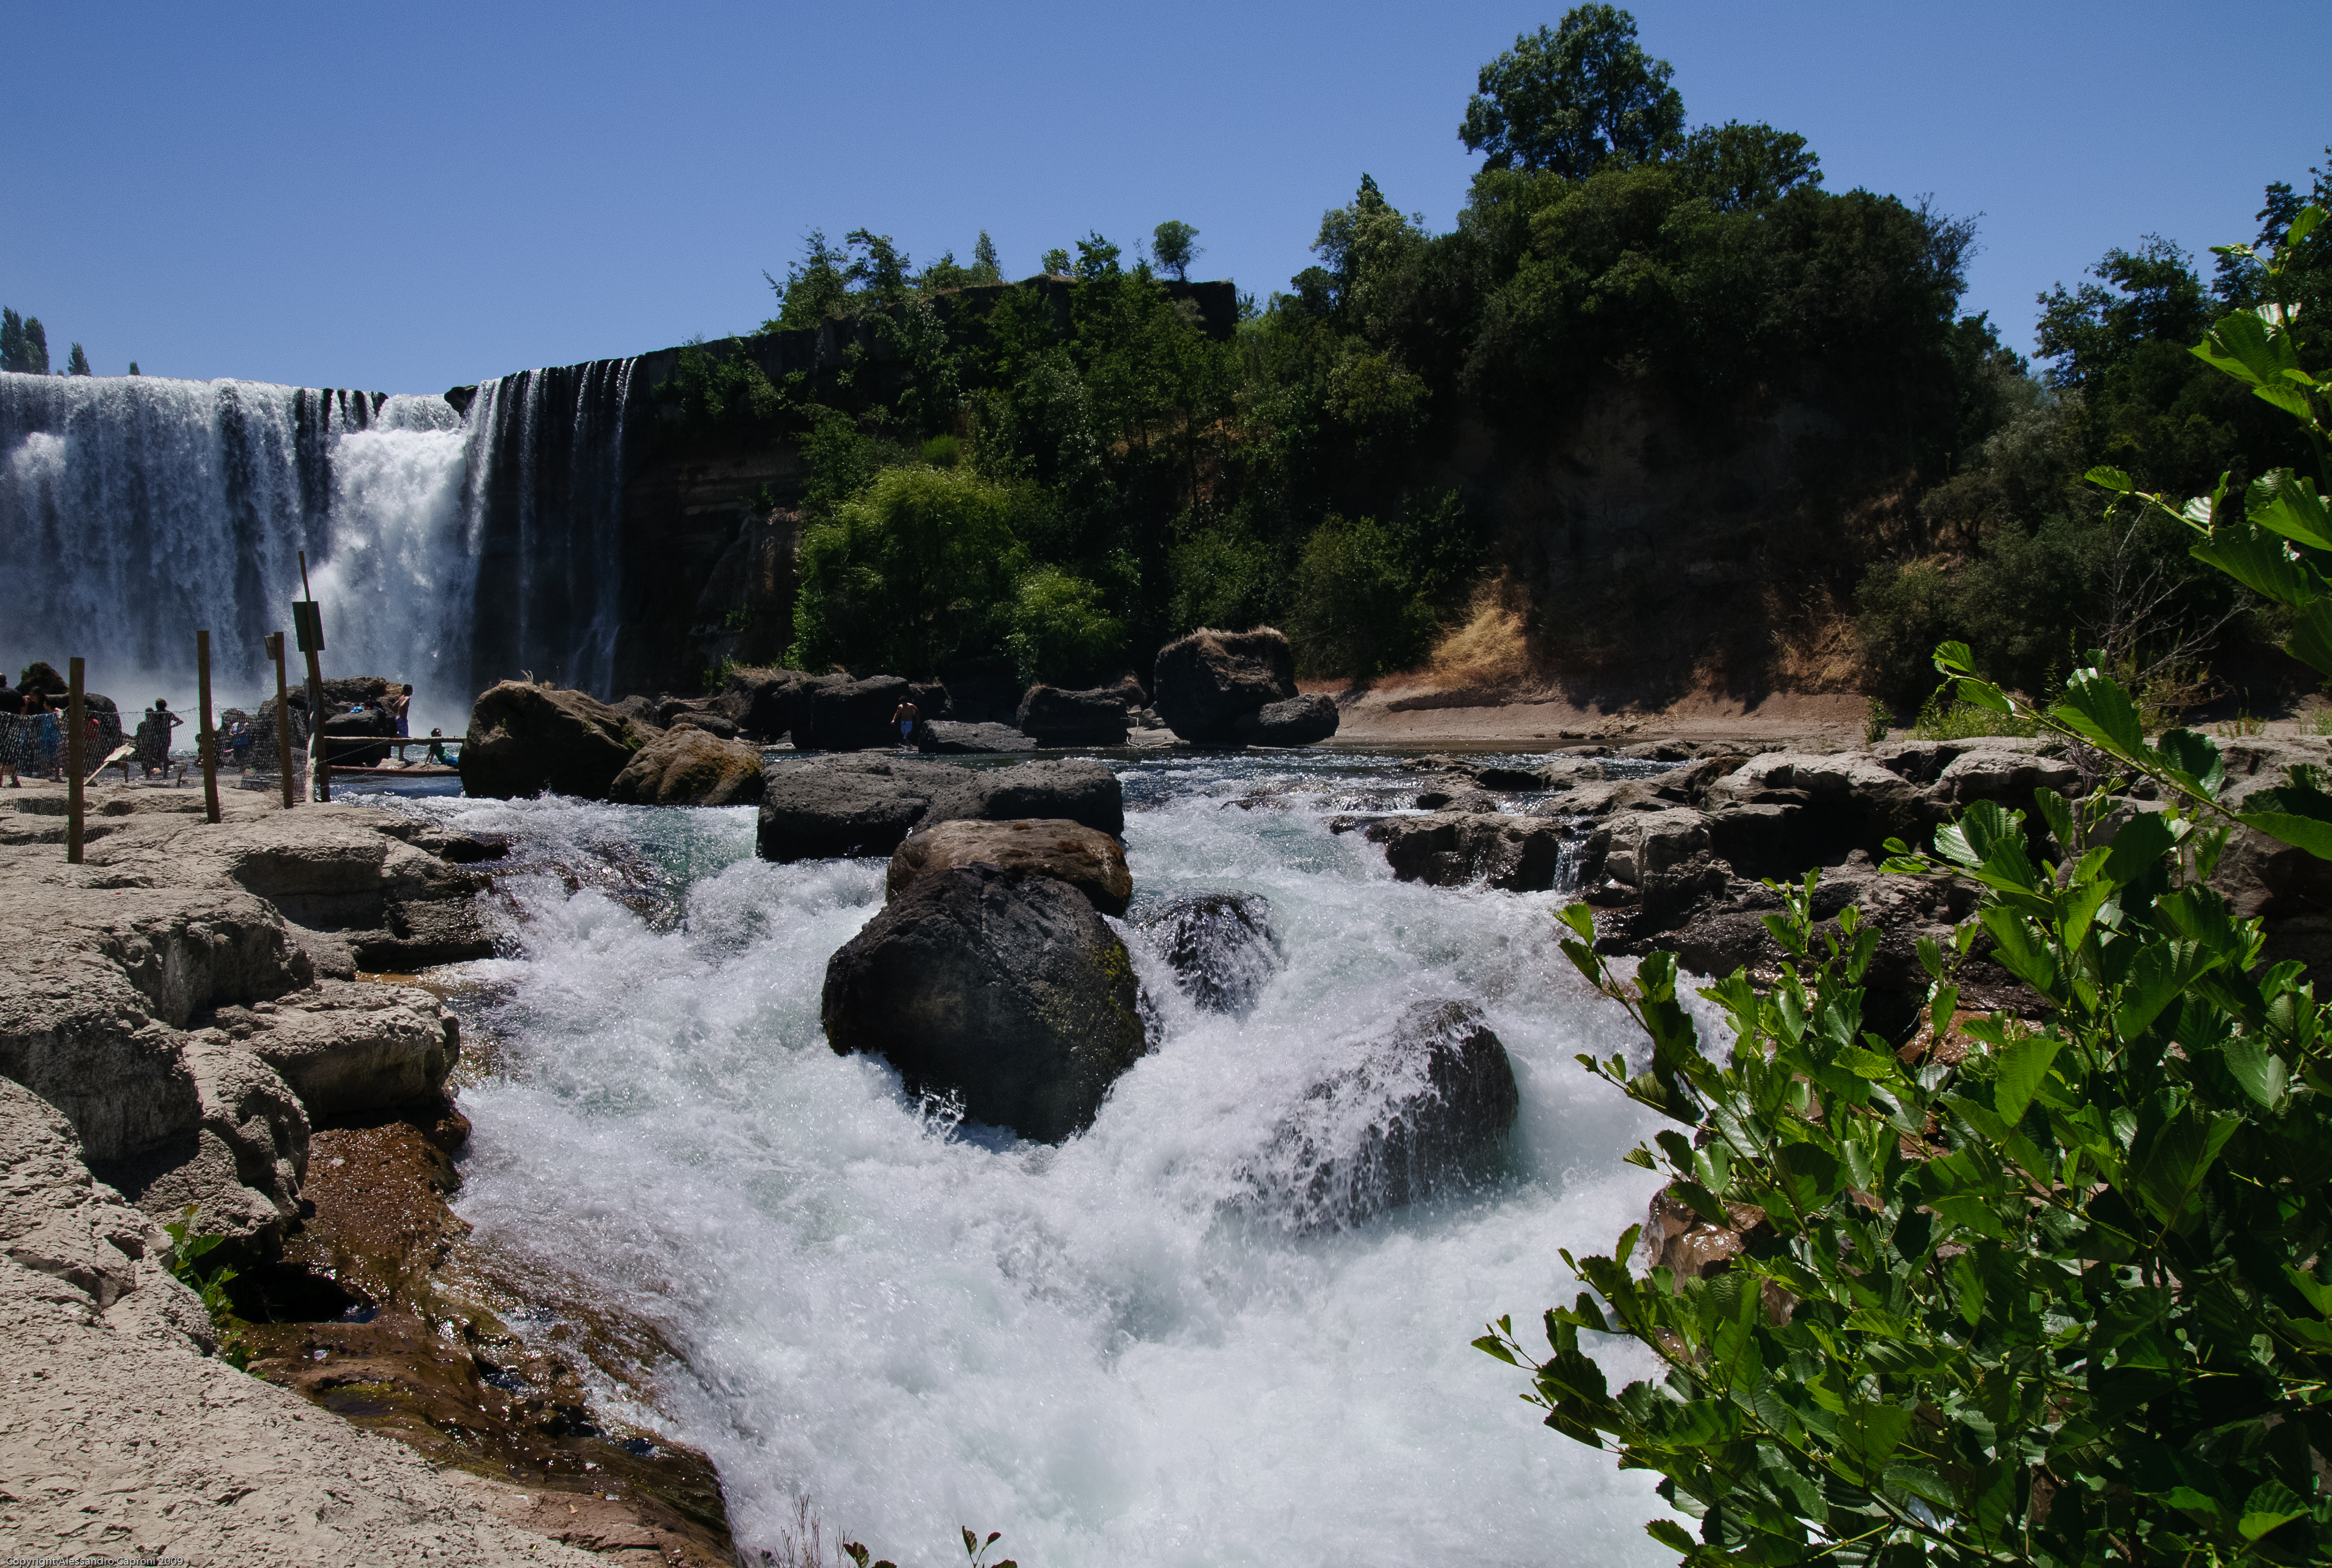
landscape, sea, coast, water, nature, rock, waterfall, river, stream, rapid, nikon, chile, body of water, del, salto, laja, water feature, watercourse, d300